Stefan Wessels

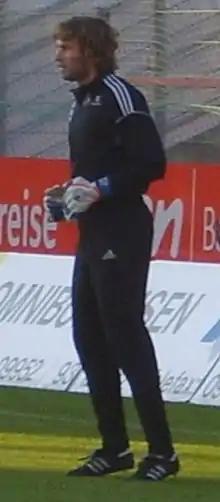
Wessels with 1. FC Köln in 2006

Stefan Wessels (born 28 February 1979) is a German former professional footballer who played as a goalkeeper.